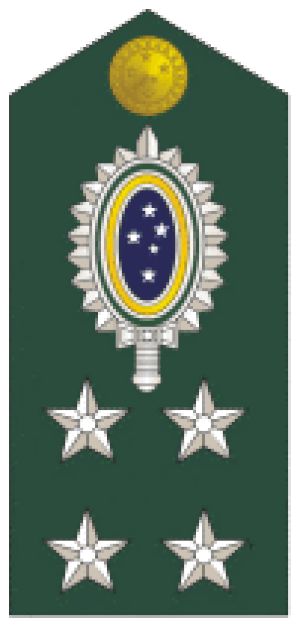
Un grade quatre étoiles est un grade militaire noté OF-9 dans les équivalences de grades décrites par l'OTAN. Il s'agit d'officiers généraux, très souvent les plus hauts gradés dans leurs armées respectives. Cette désignation est aussi utilisée par certaines forces armées qui ne sont pas membres de l'OTAN.